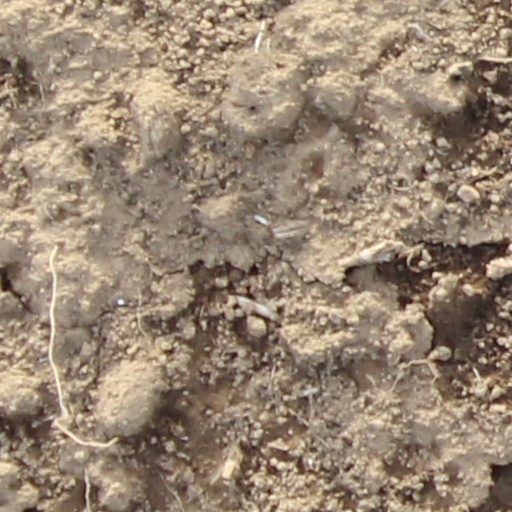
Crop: wheat